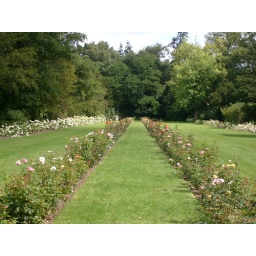
De rozentuin is oorspronkelijk aangelegd in 1911 en in 2005 opnieuw vorm gegeven door Michael van Gessel